Muhammad Usman of Ternate

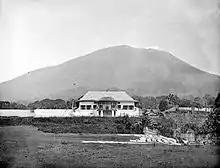
The "kadaton" (palace) of the Sultan of Ternate, early 20th century.

As part of the modernization attempts, the authorities introduced equality in tax obligations between Muslims and non-Muslims. This led to a minor uprising in Jailolo in September 1914, whereby the "controleur" G.K.B. Agerbeek and Lieutenant C.F. Ouwerling were murdered. The rising was quickly suppressed by colonial troops. However, as the Dutch found that the uncooperative Muhammad Usman took "an utterly reprehensible position", they took the opportunity to arrest him in December 1914 and eventually the Dutch East Indies government decided to strip him off his throne on 23 September 1915 by a decree. The Sultan had consistently opposed the increasing colonial interference, including the introduction of basic native schools. He was brought over to Bacan Islands, and from there to Bandung in Java. This spelt the temporary end of the sultanate. Ternate Island was divided in three districts and the old governance via the "bobatos" (chiefs) of the various "soa" (settlements) was abrogated. The old scattered settlement pattern on the island was forcibly changed and people were pushed to settle in "kampungs" along the major roads. Local governance was however still handled by the "gogugu" (chief minister), "hukum" (magistrate) and secretary. Muhammad Usman's young heir Muhammad Jabir was educated in European fashion and eventually enthroned in 1929.